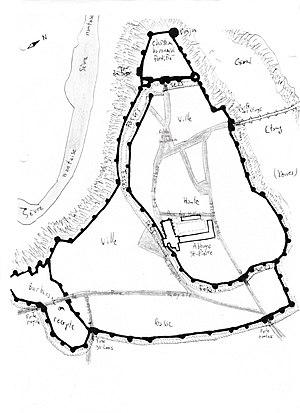
Plan à l'échelle présentant un plan possible des remparts médiévaux de Mortagne-sur-Sèvre, à partir du cadastre napoléonien de 1844.
Le Château de Mortagne-sur-Sèvre est ce qui reste d'un vaste ensemble de fortifications ayant existé au Moyen Âge, sur la commune de Mortagne-sur-Sèvre en Vendée. Longtemps inaccessible aux promeneurs, le site médiéval de Mortagne se visite depuis le 1er août 2020, on peut notamment y voir les remparts, la tour au trésor et la tour des anglais.